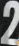
Number: 2